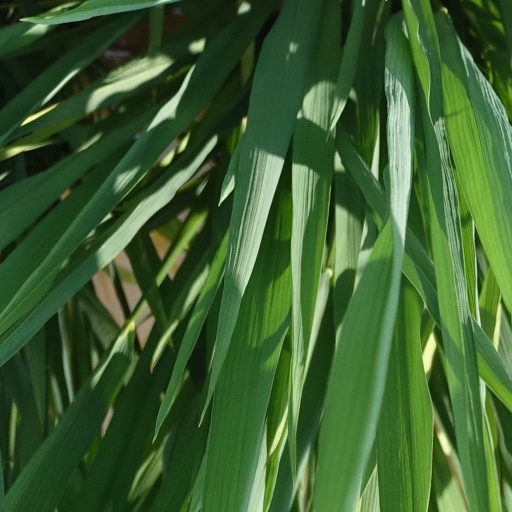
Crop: rice